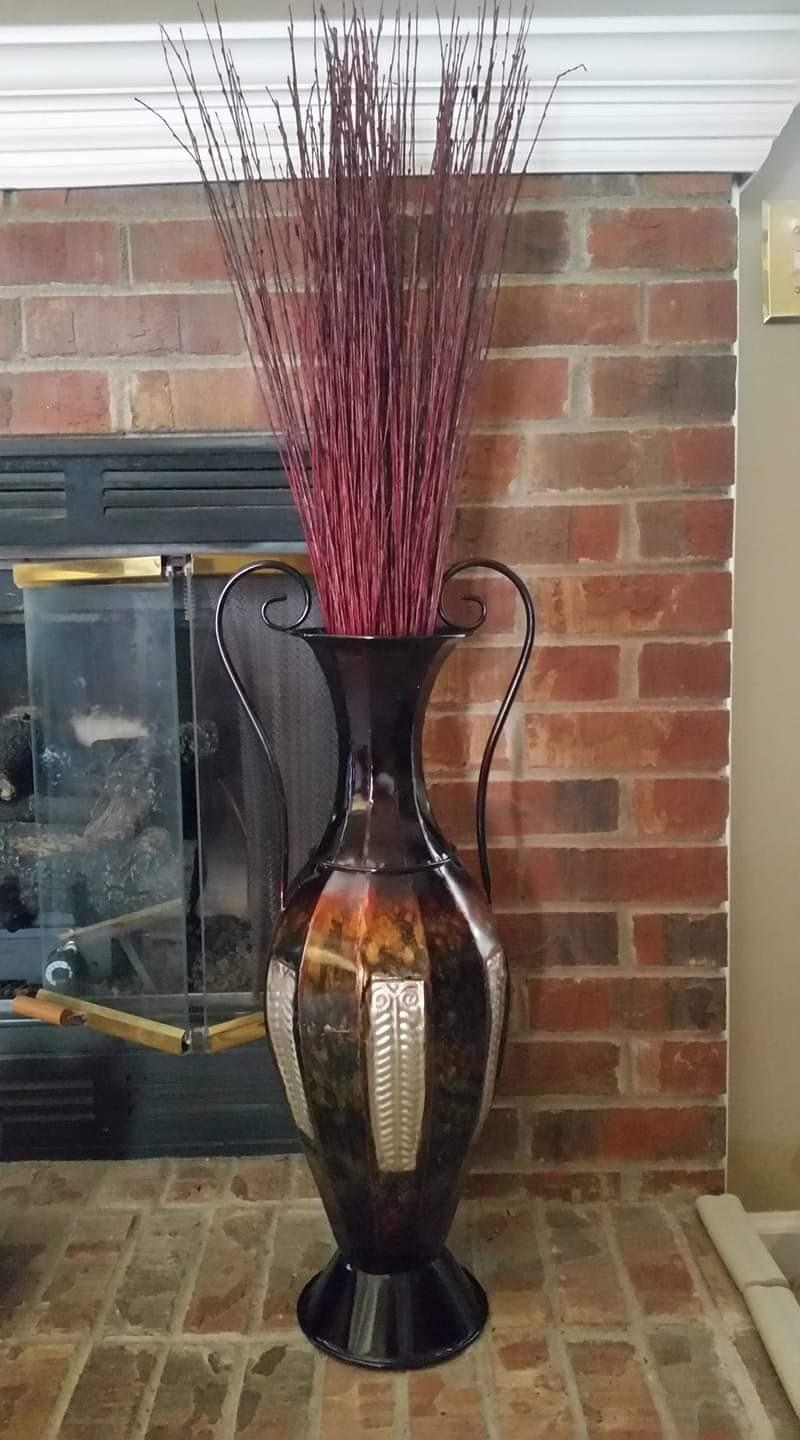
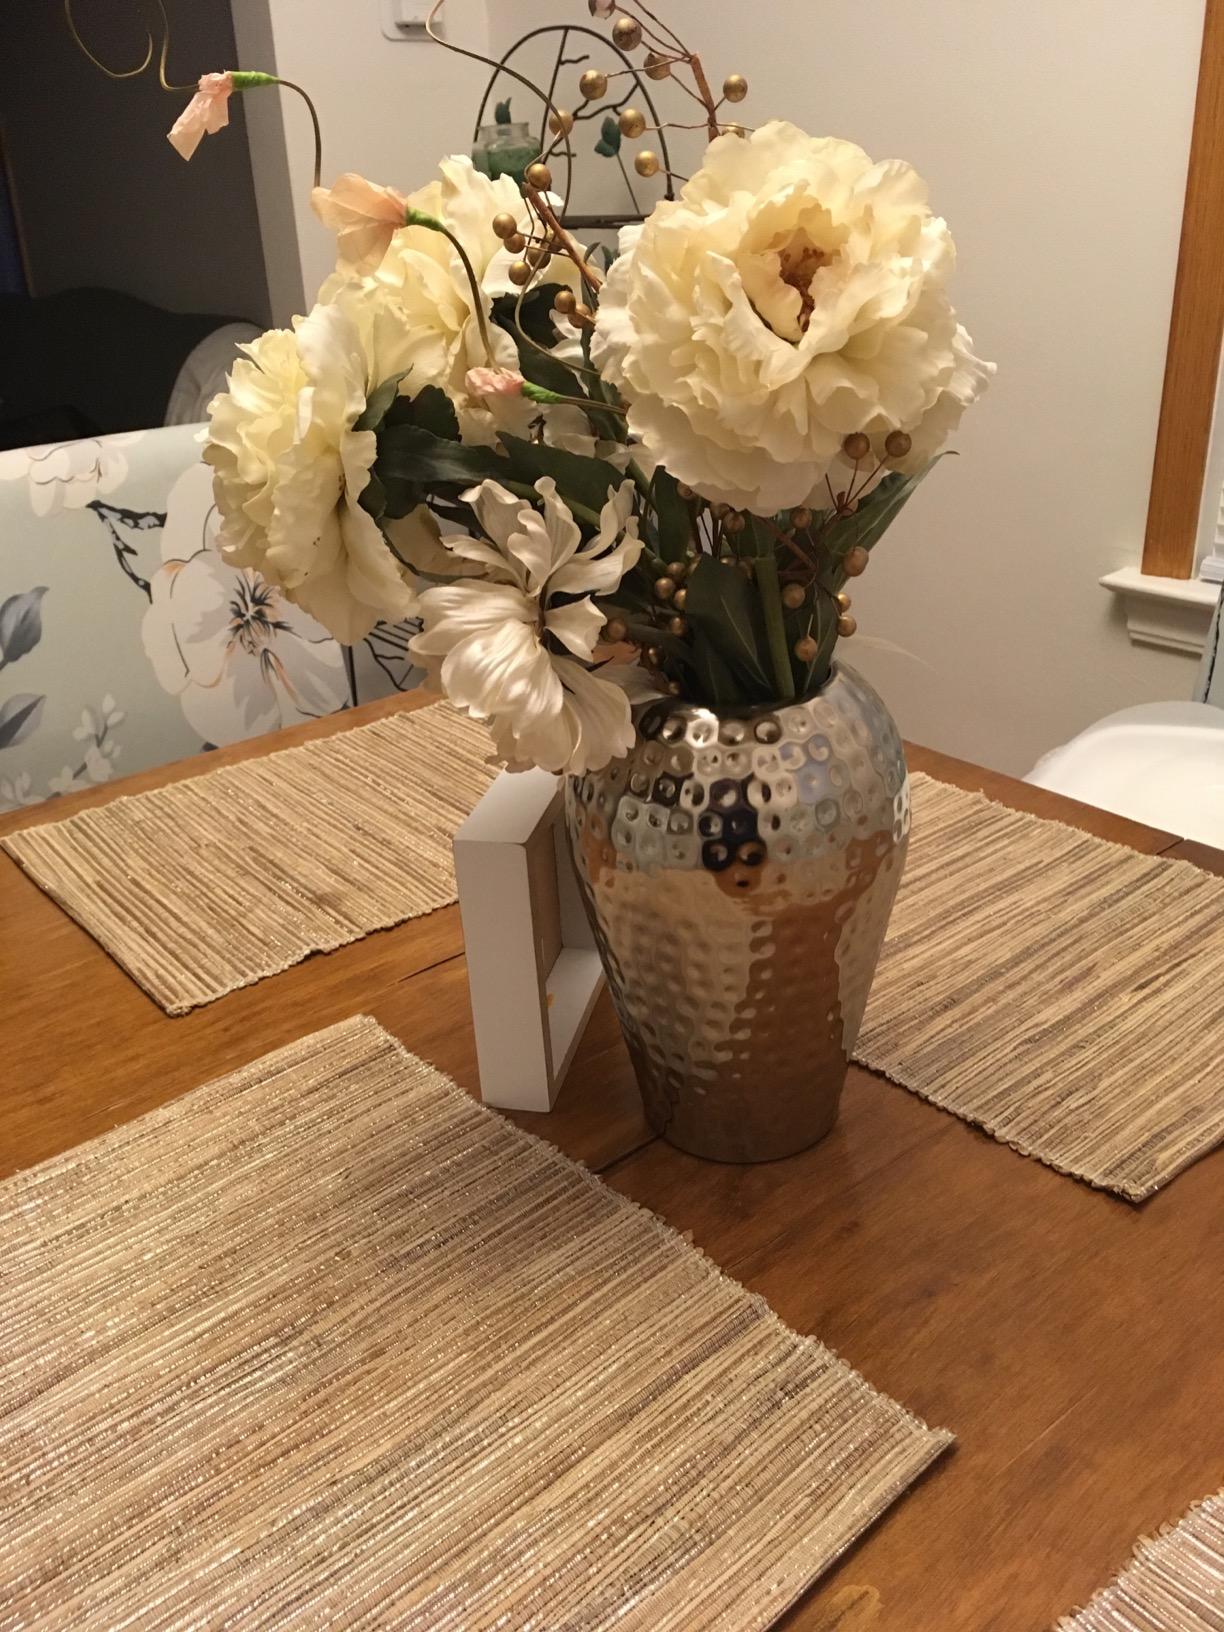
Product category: vase
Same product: no